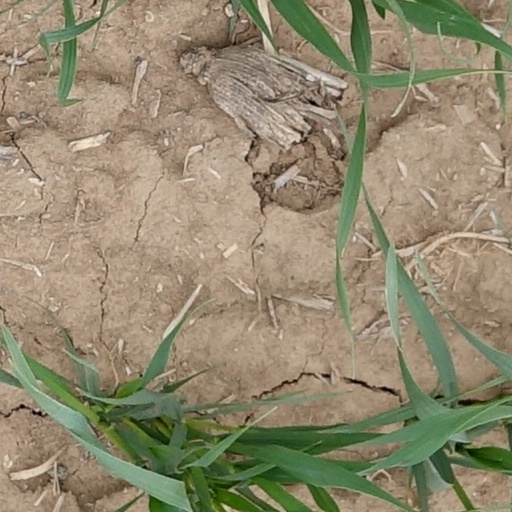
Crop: wheat